Aquiles Delle Vigne

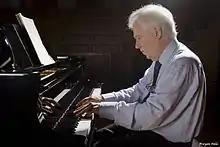
Aquiles Delle Vigne

Aquiles Delle Vigne (January 3, 1946 - January 21, 2022) was an Argentine pianist, born in Rosario. He won the Grand Prix at the "Alberto Williams" Competition in South America. In Europe, Delle Vigne completed his studies with Eduardo del Pueyo in Brussels.